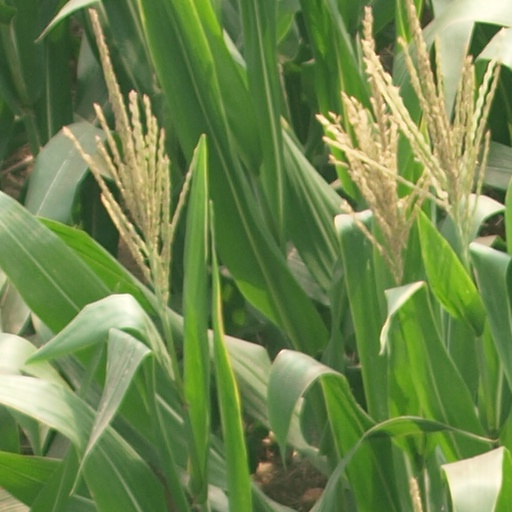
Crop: maize; corn